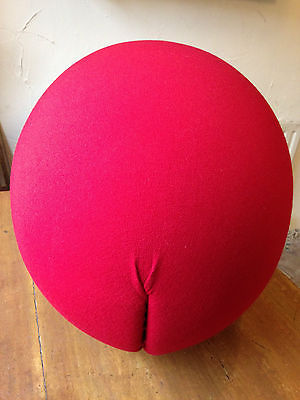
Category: chair